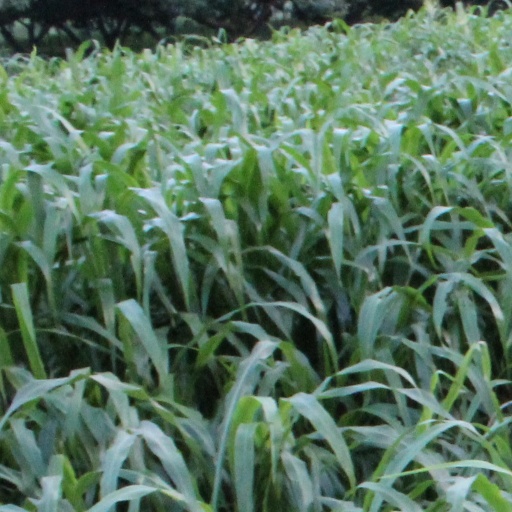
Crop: sorghum